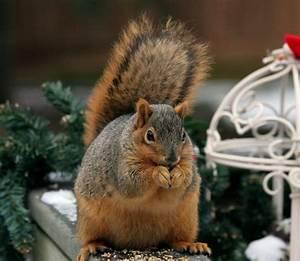
squirrel